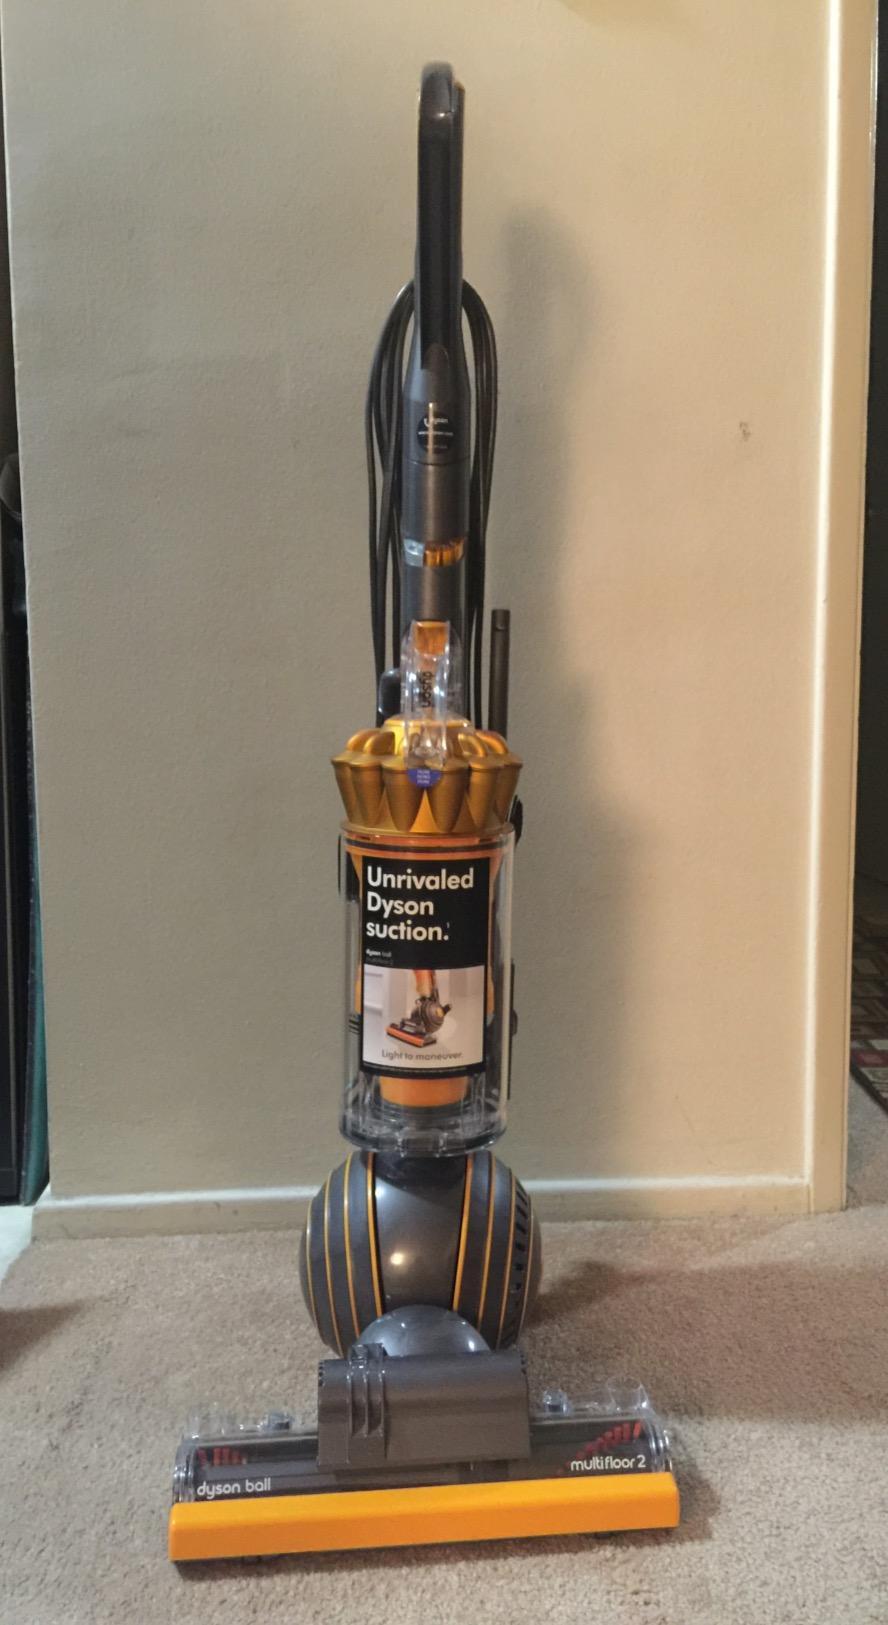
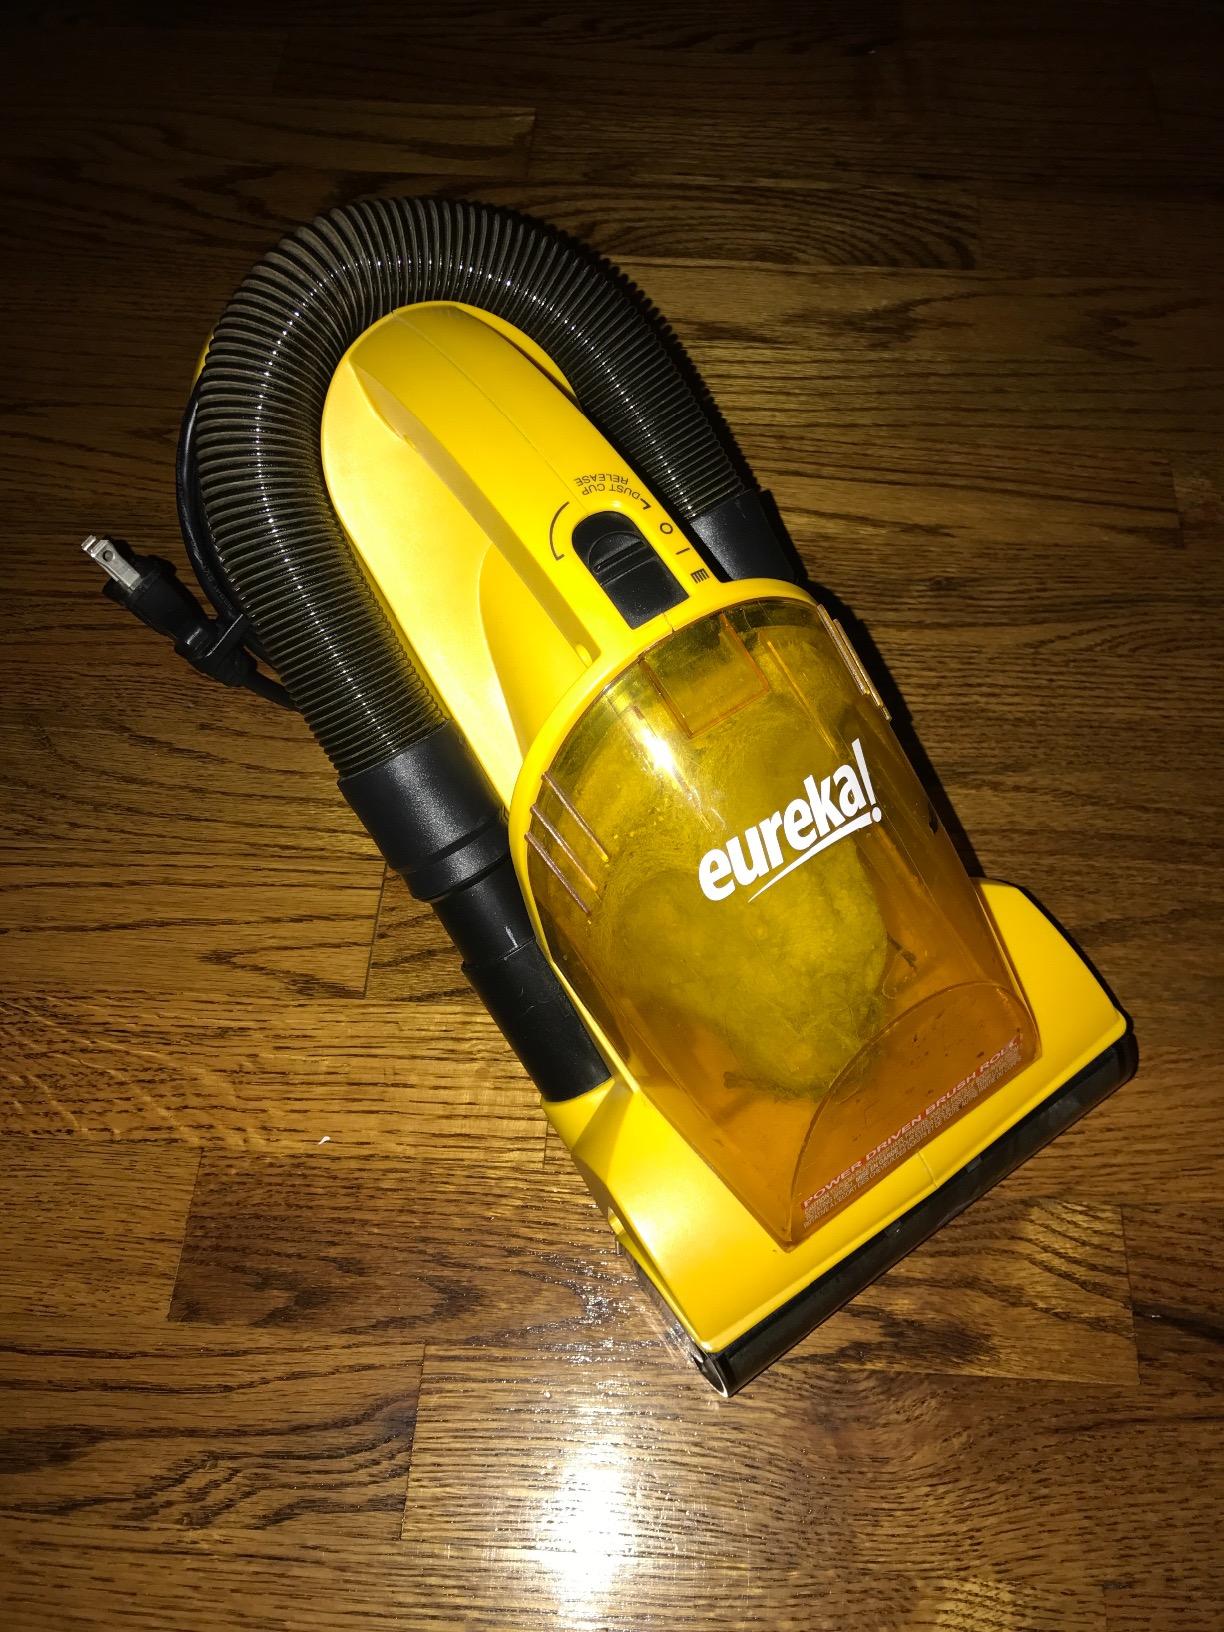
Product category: items_vacuum
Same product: no